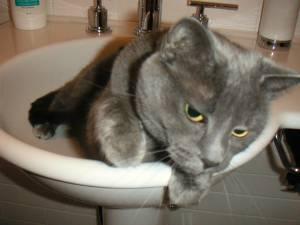
Breed: Russian Blue